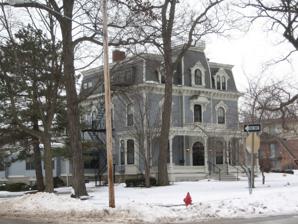
Building: Thomas C. Carson House
Country: United States of America
Year built: 1875
Historic house in Iowa, United States United States historic place Thomas C. Carson House U.S. National Register of Historic Places U.S. Historic district Contributing property Carson House Show map of Iowa Show map of the United States Location 906 E. College St., Iowa City, Iowa Coordinates 41°39′33.5″N 91°31′21″W / 41.659306°N 91.52250°W / 41.659306; -91.52250 Area less than one acre Built 1875 Architectural style Second Empire Part of College Green Historic District ( ID97000623 ) NRHP reference No. 82002623 Added to NRHP September 9, 1982 The Thomas C. Carson House is a historic building located in Iowa City, Iowa , United States. It is currently in use as the sorority house of the University of Iowa chapter of Alpha Phi , and is thus also known as the Carson-Alpha Phi House . Carson was one of the passengers on the first train to enter Iowa City. He went to become a prominent merchant and banker in the community, and was involved with the local utility companies that his sons controlled.  He had this house built in 1875 in Second Empire style. The three-story frame house features a mansard roof with a concave slope, and elaborate dormers .  It was individually listed on the National Register of Historic Places in 1982. In 1997 it was included as a contributing property in the College Green Historic District . References